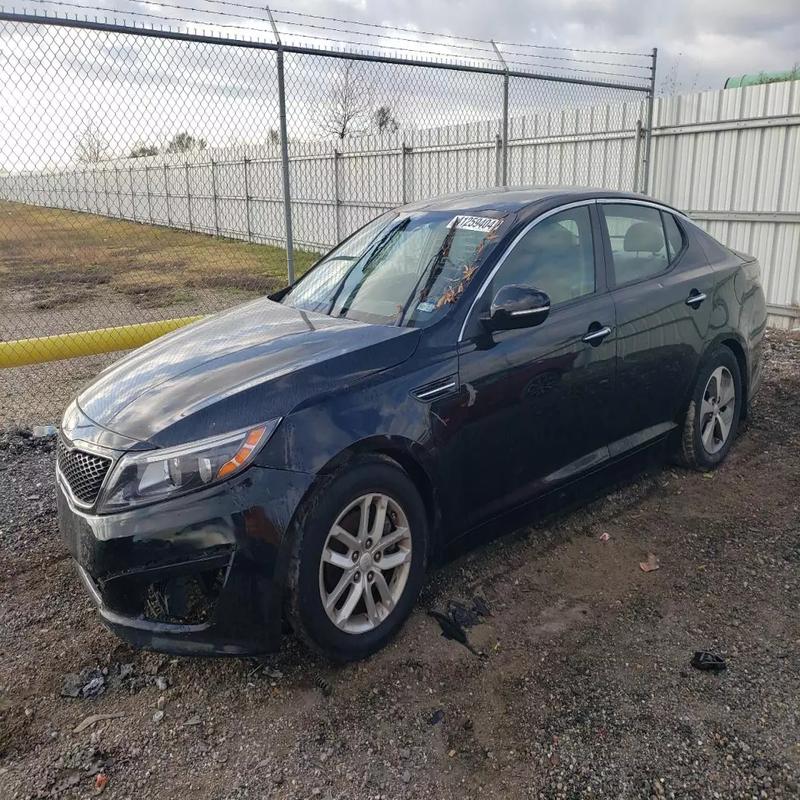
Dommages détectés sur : plaque d'immatriculation avant, pare-choc avant, pare-brise avant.
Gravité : majeur